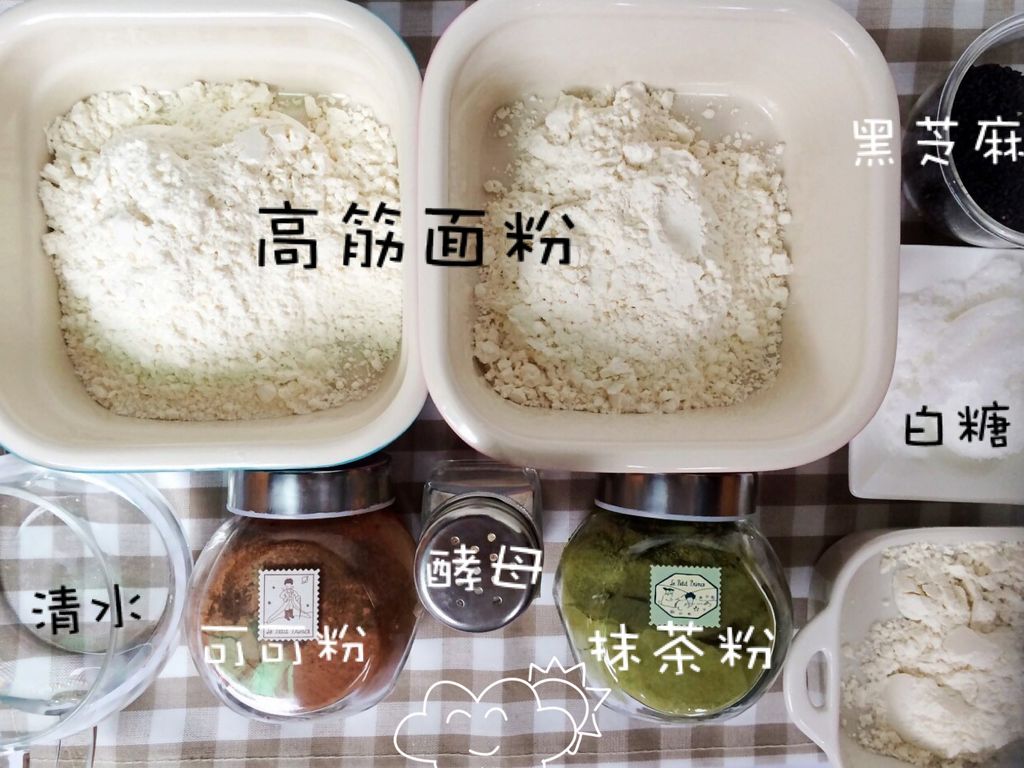
Label: trash